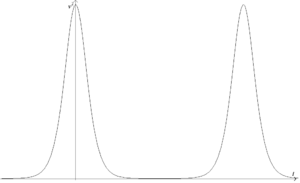
Vitesse du pendule simple au voisinage de la séparatrice Licensing Source
En physique, le pendule simple est une masse ponctuelle fixée à l'extrémité d'un fil sans masse et inextensible, et oscillant sous l'effet de la pesanteur. Il s'agit du modèle de pendule pesant le plus simple. Il est parfois appelé pendule de gravité idéal et, par opposition, tout pendule de gravité réel est appelé pendule pesant composé. Par extension, on appelle aussi parfois pendule simple un dispositif dans lequel le fil inextensible est remplacé par une tige rigide de masse nulle pouvant tourner sans frottement dans un plan vertical autour de son extrémité fixe.